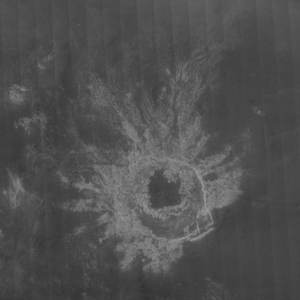
Maria Celeste est un cratère d'impact sur Vénus nommé en l'honneur de Marie Céleste, la fille de Galileo Galilei.